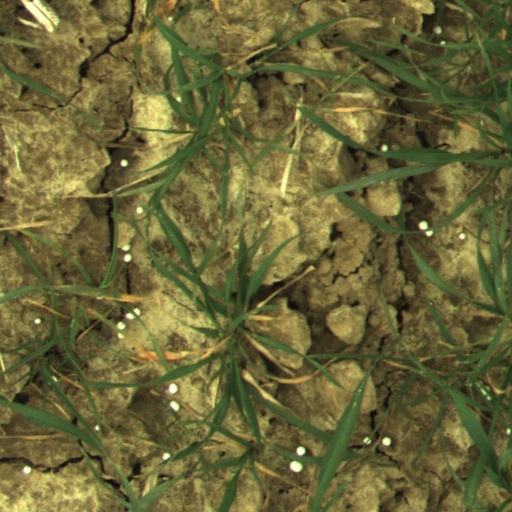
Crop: wheat